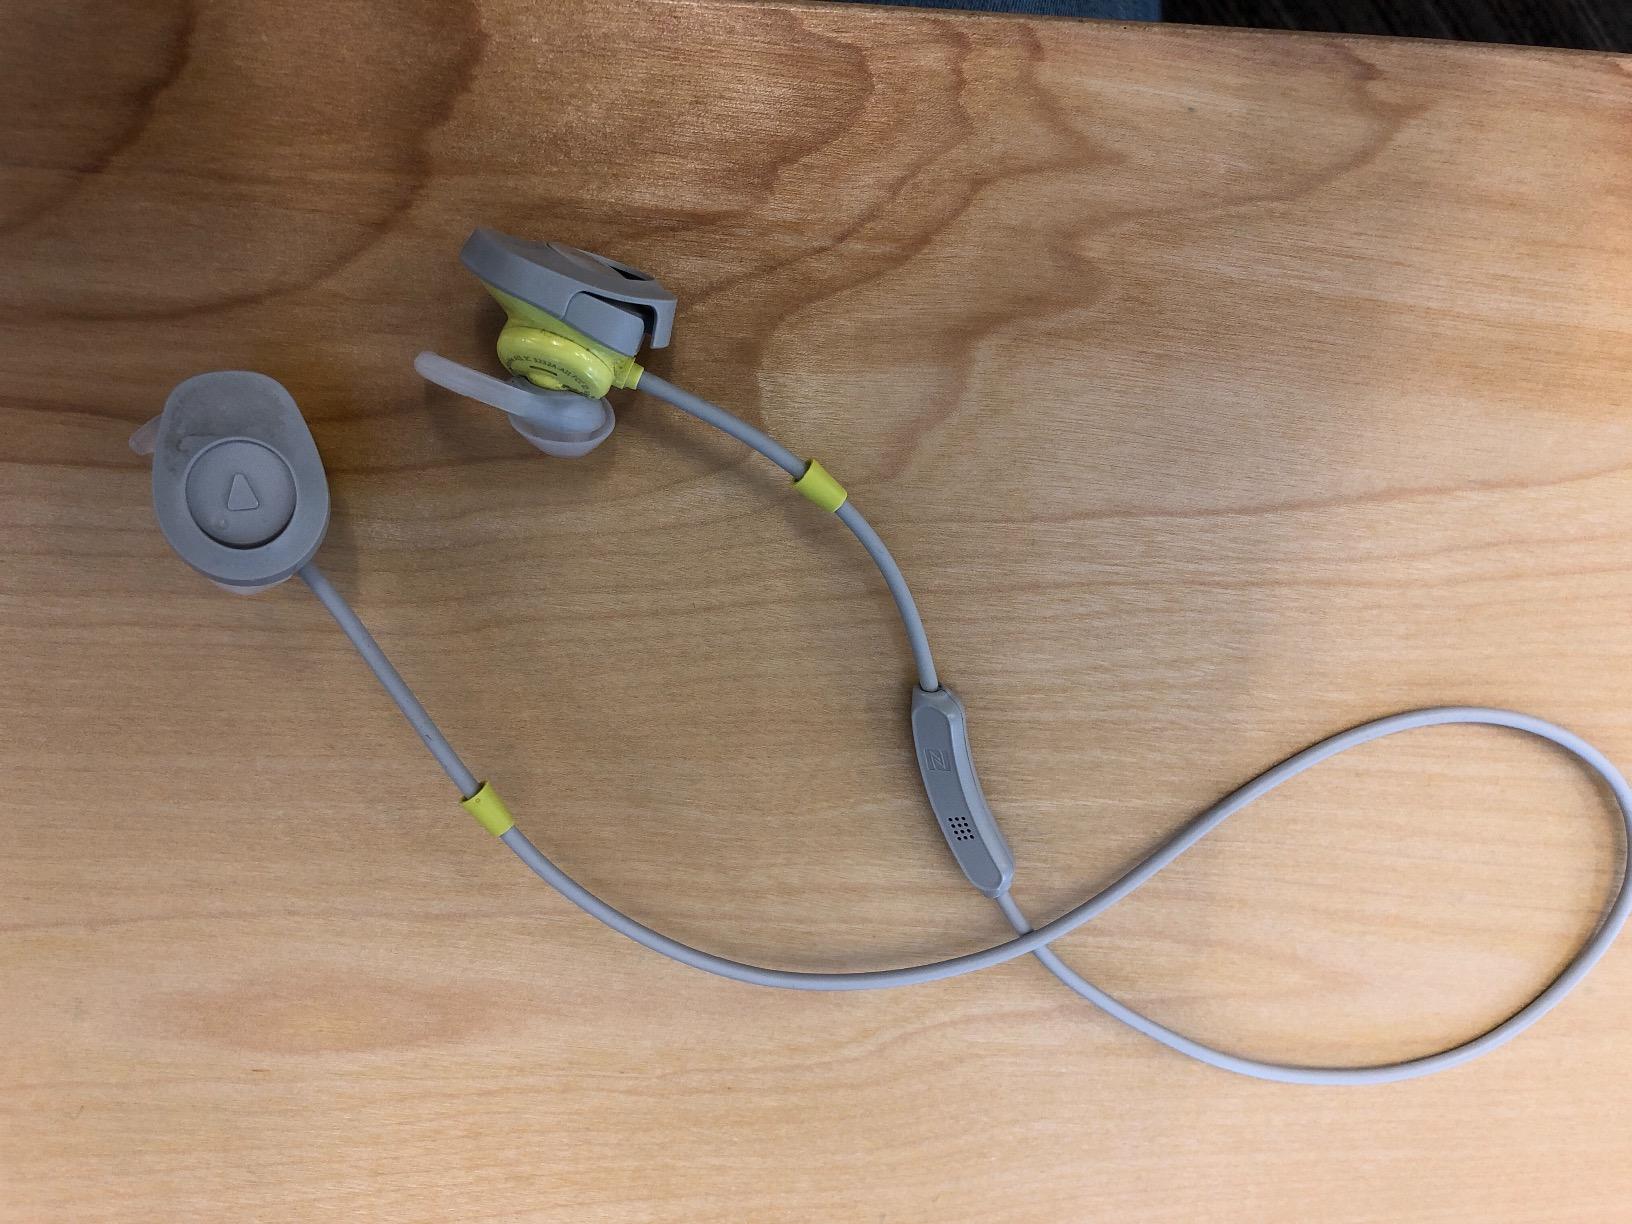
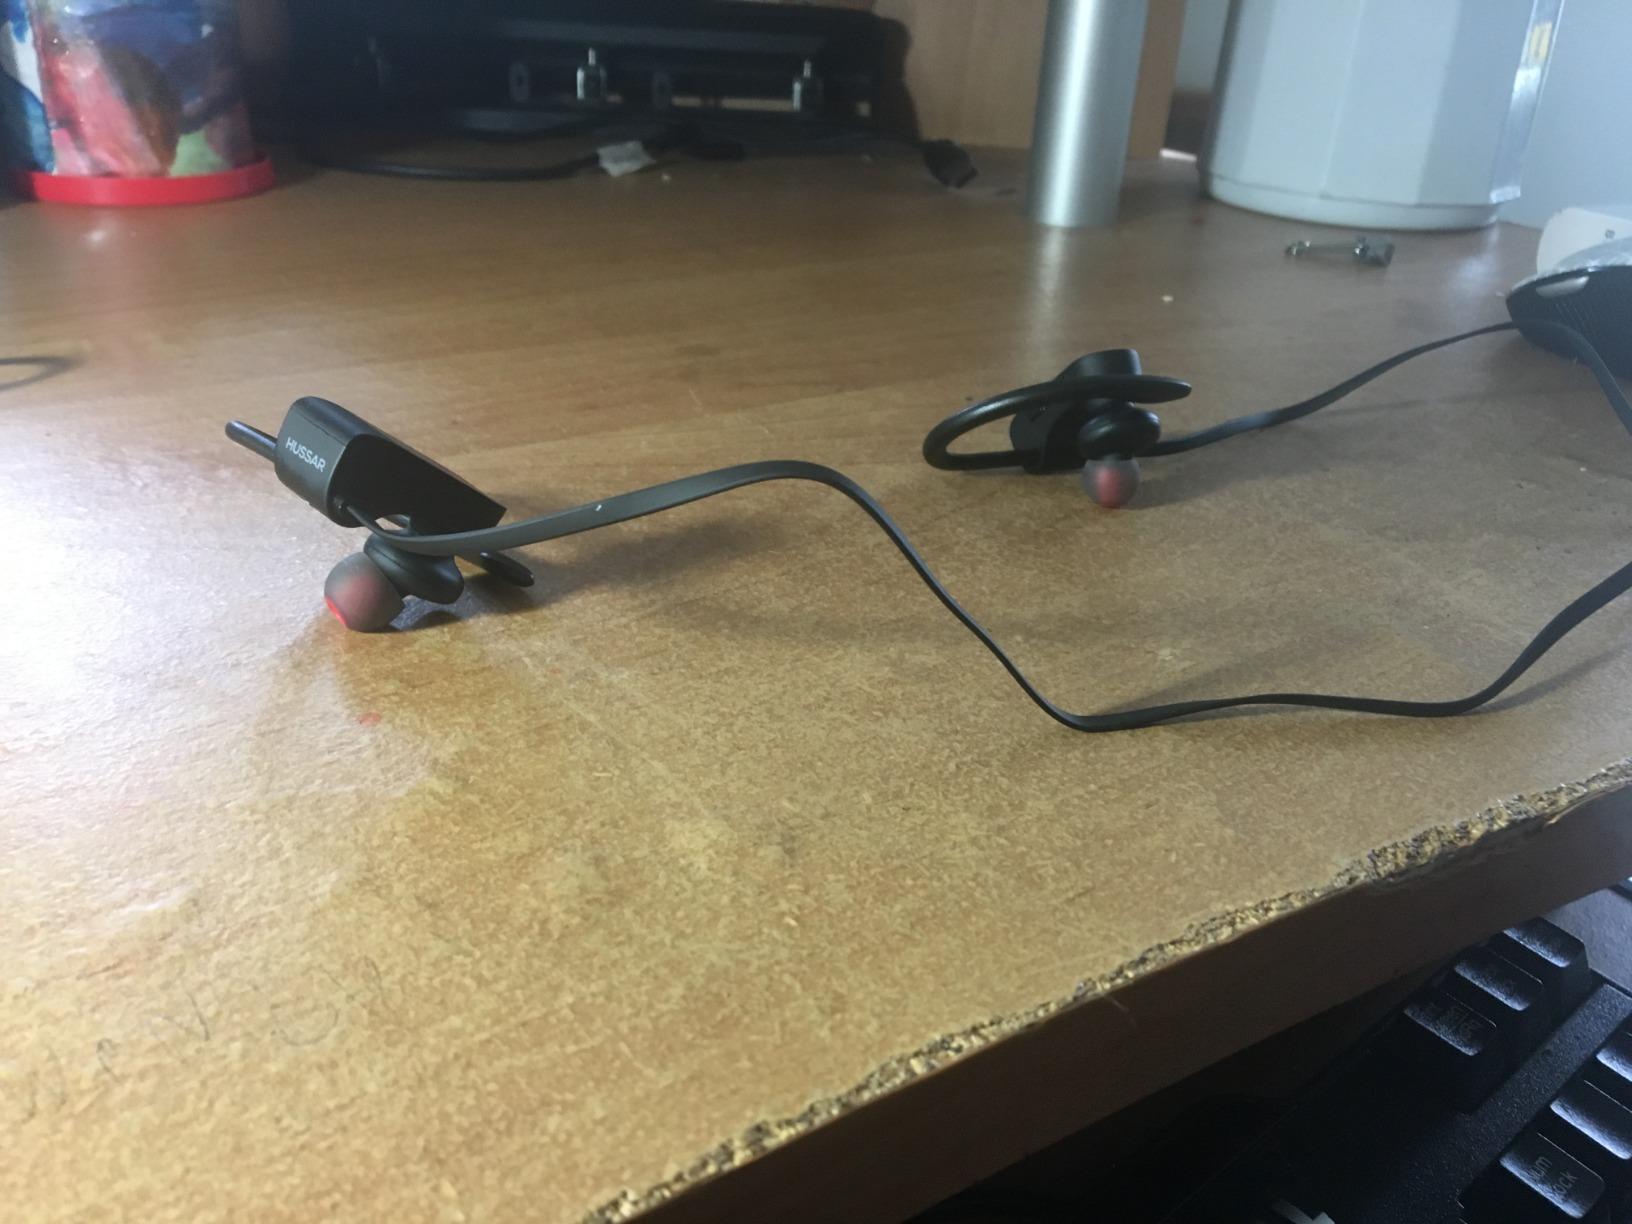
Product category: headphones
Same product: no